Adolf Reichel

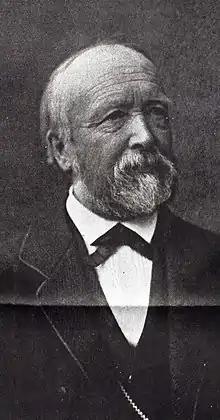
Emil Vollenweider: Adolf Reichel (year n.a.)

Adolf Reichel was a son of an East Elbian German landowning family in Tursnitz, West Prussia (now Turznice in Poland).